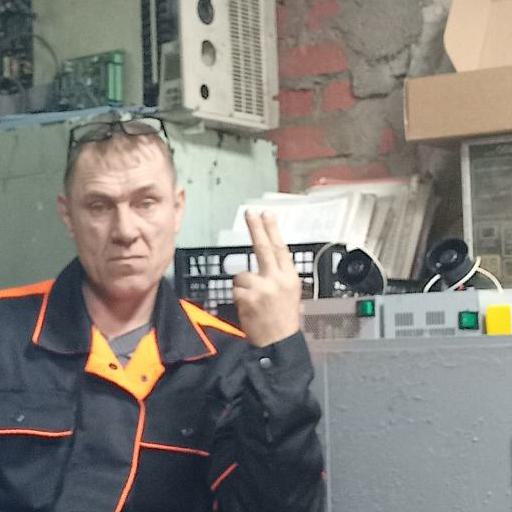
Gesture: two_up_inverted